James Regan (hurler)

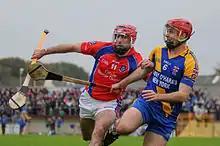
James Regan (left) playing for St Thomas' and Paul Hoban (right) playing for Loughrea in 2015

Regan plays his club hurling with St Thomas'. He made his senior debut in 2006 while he was still an underage player.